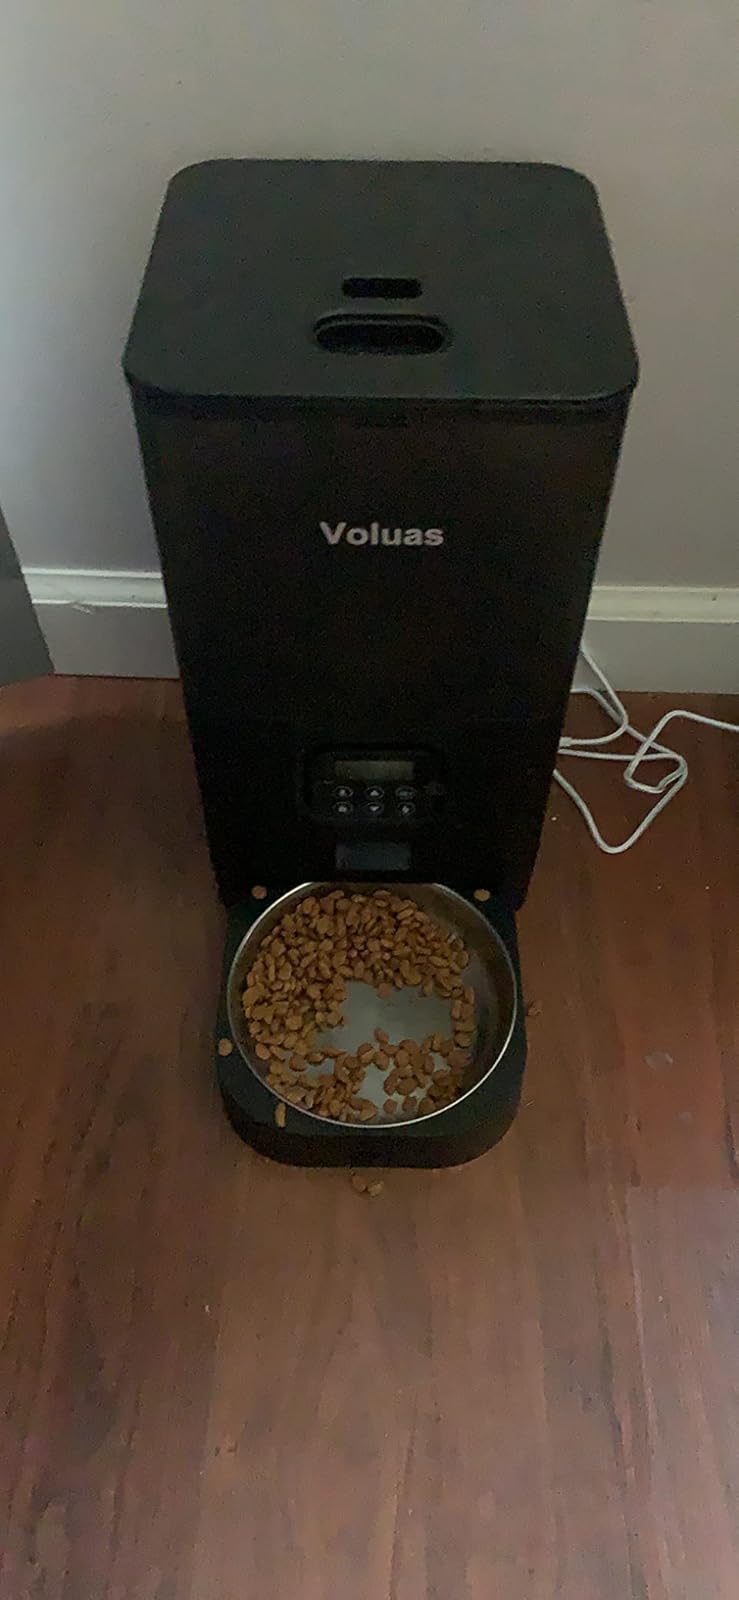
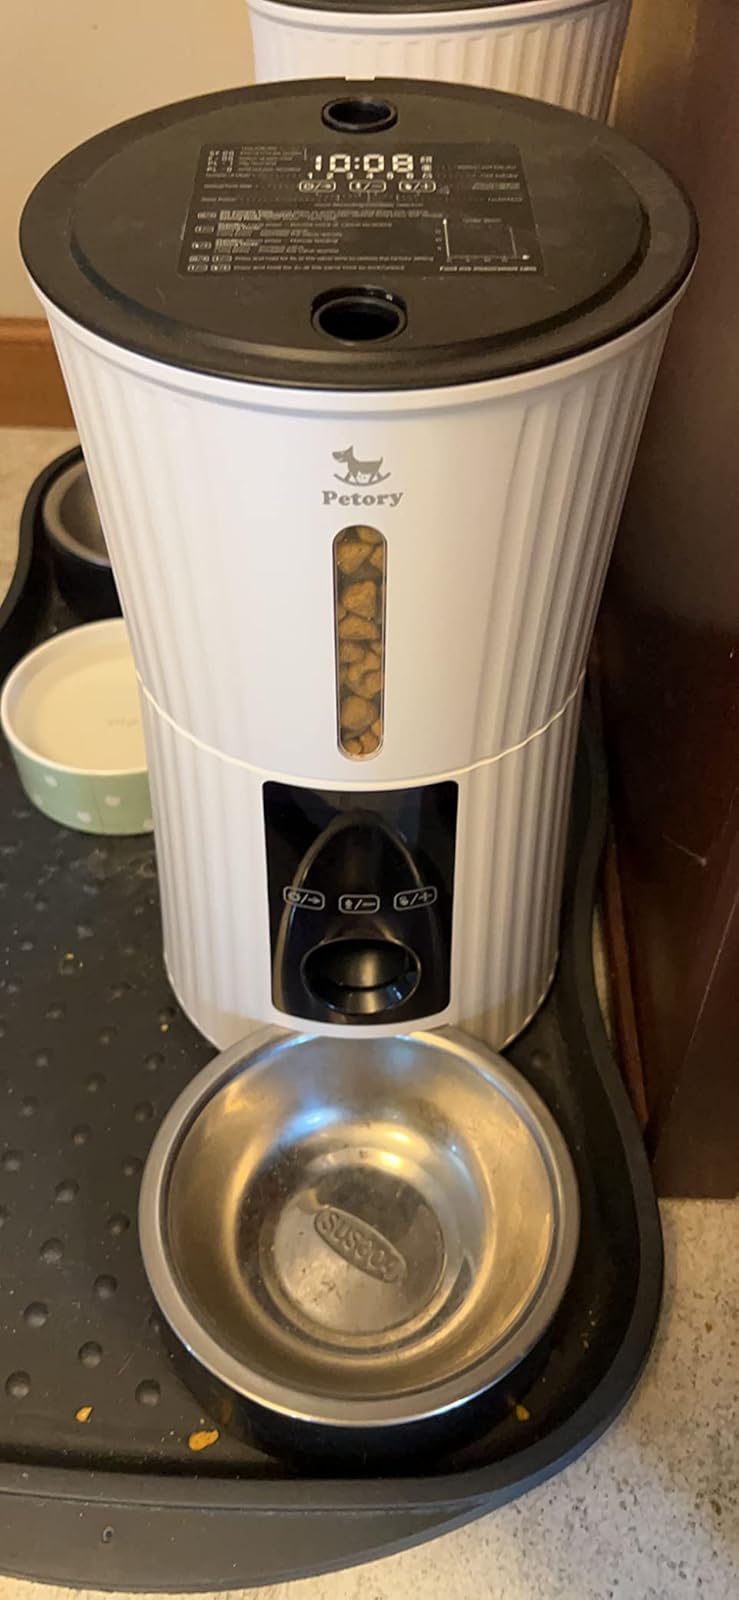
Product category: items_feeder
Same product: no